Hawayein (film)

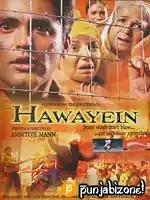
Movie poster

Hawayein is a 2003 Indian drama film directed by Amitoj Mann, who also stars along with Babbu Mann and Mahi Gill. The film is based on the 1984 Sikh Genocide and its aftermath, which led to its ban by the Congress government in Punjab and Delhi.